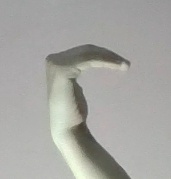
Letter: haa